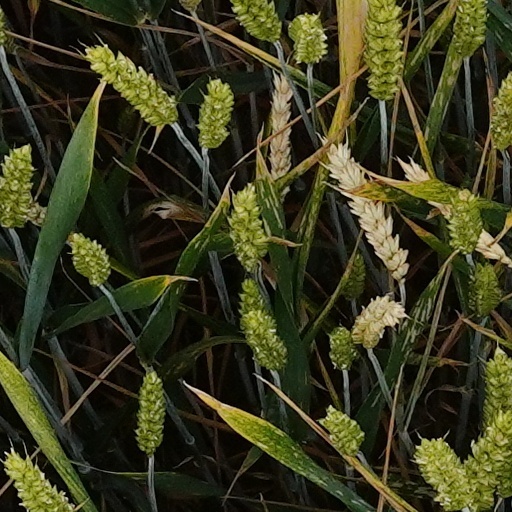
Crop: wheat